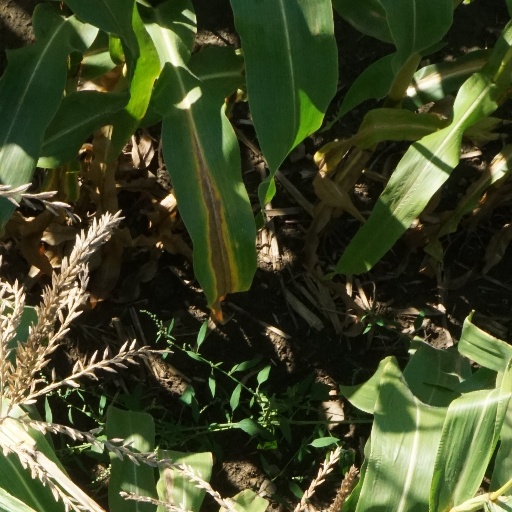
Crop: maize; corn